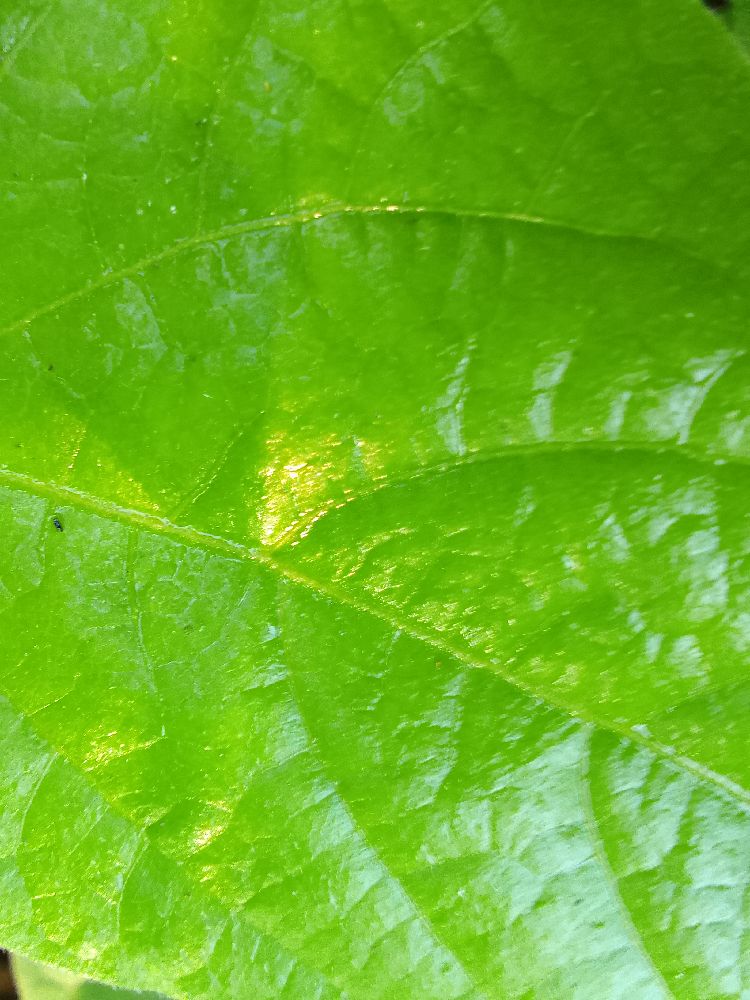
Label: healthy